The Lunatics

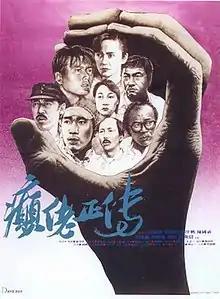
Film poster

The Lunatics is a 1986 Hong Kong drama film written and directed by Yee Tung-Shing in his directorial debut.